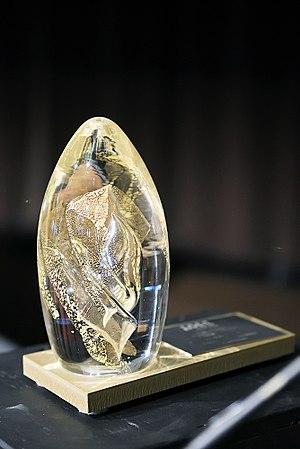
Les prix Opus sont des prix québécois consacrés au domaine de la musique de concert et créés en 1996 par le Conseil québécois de la musique. Ces prix, remis en février de chaque année, récompensent les artistes, événements et diffuseurs pour l'année artistique allant jusqu'au début septembre de l'année précédente.